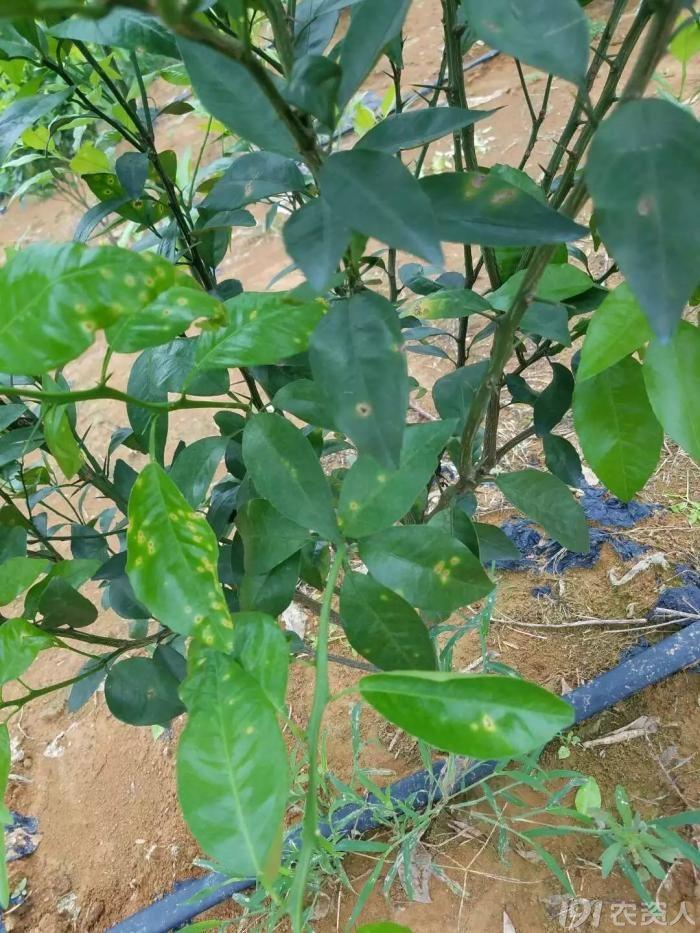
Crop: unknown
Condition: citrus_canker